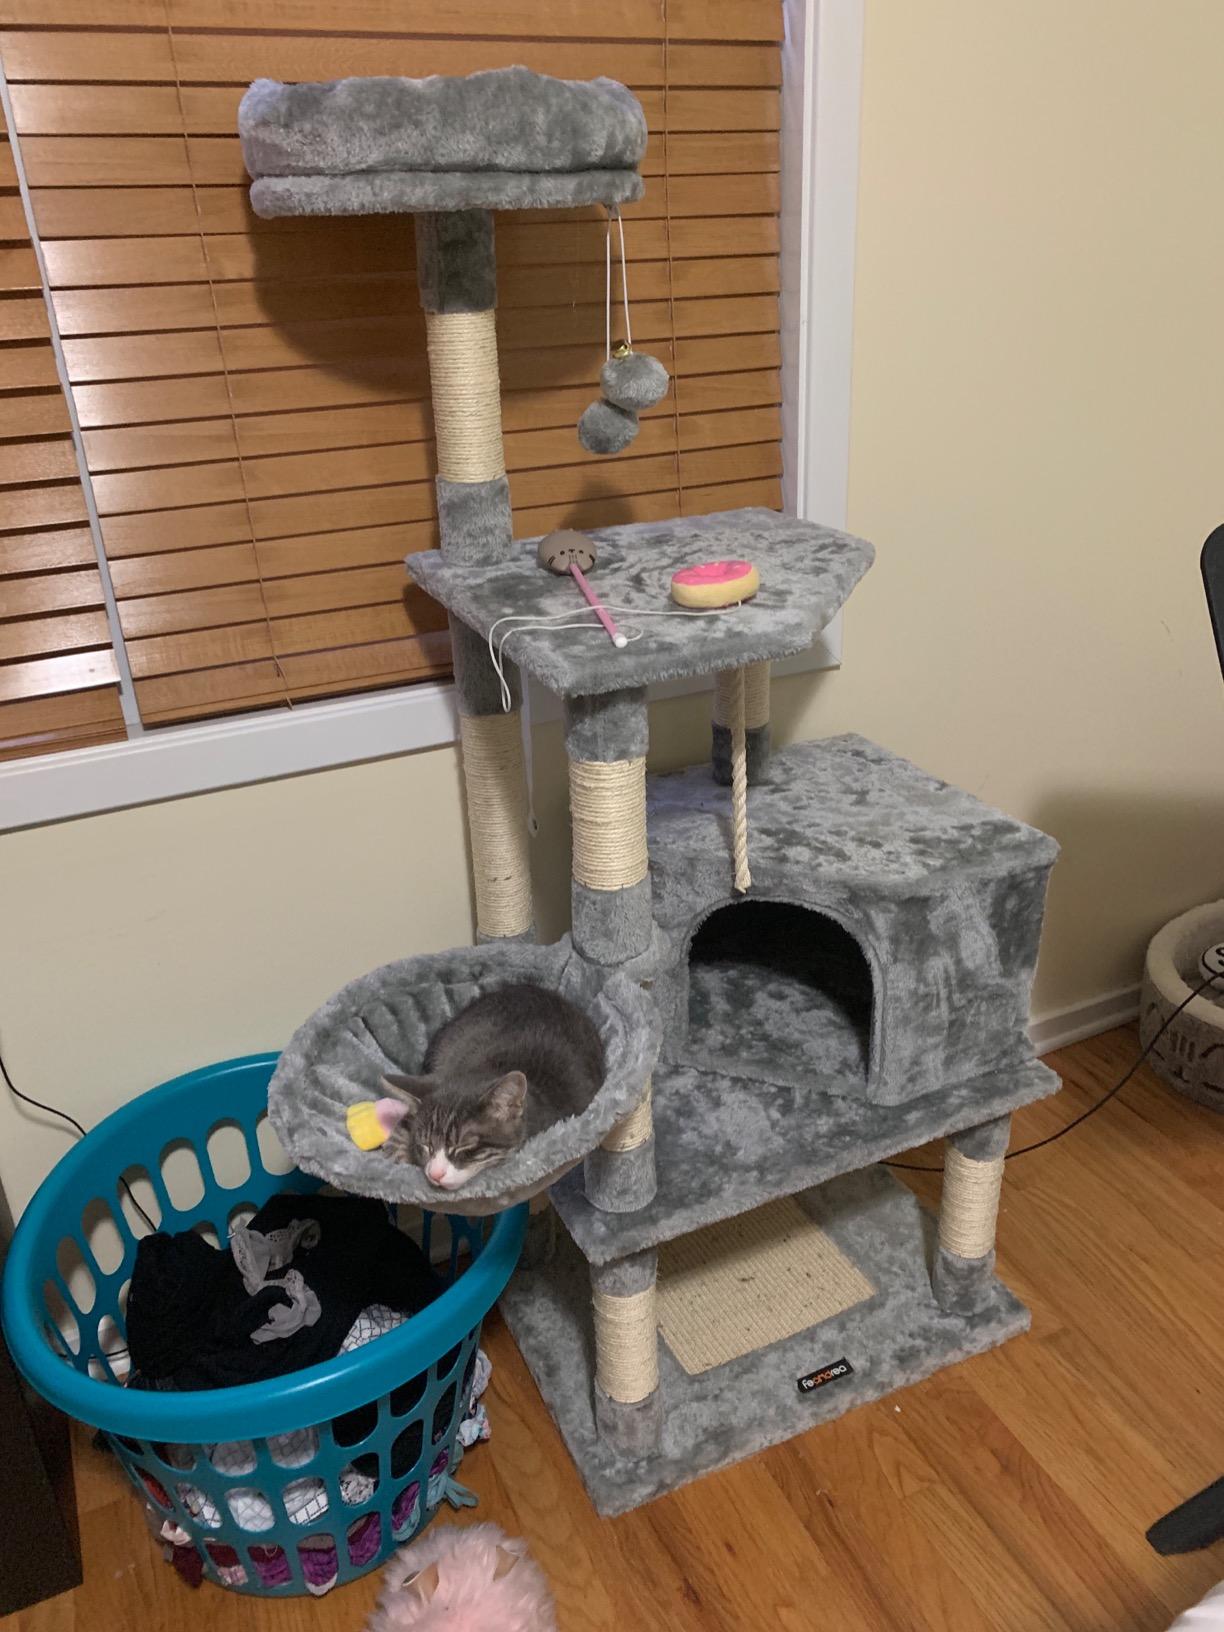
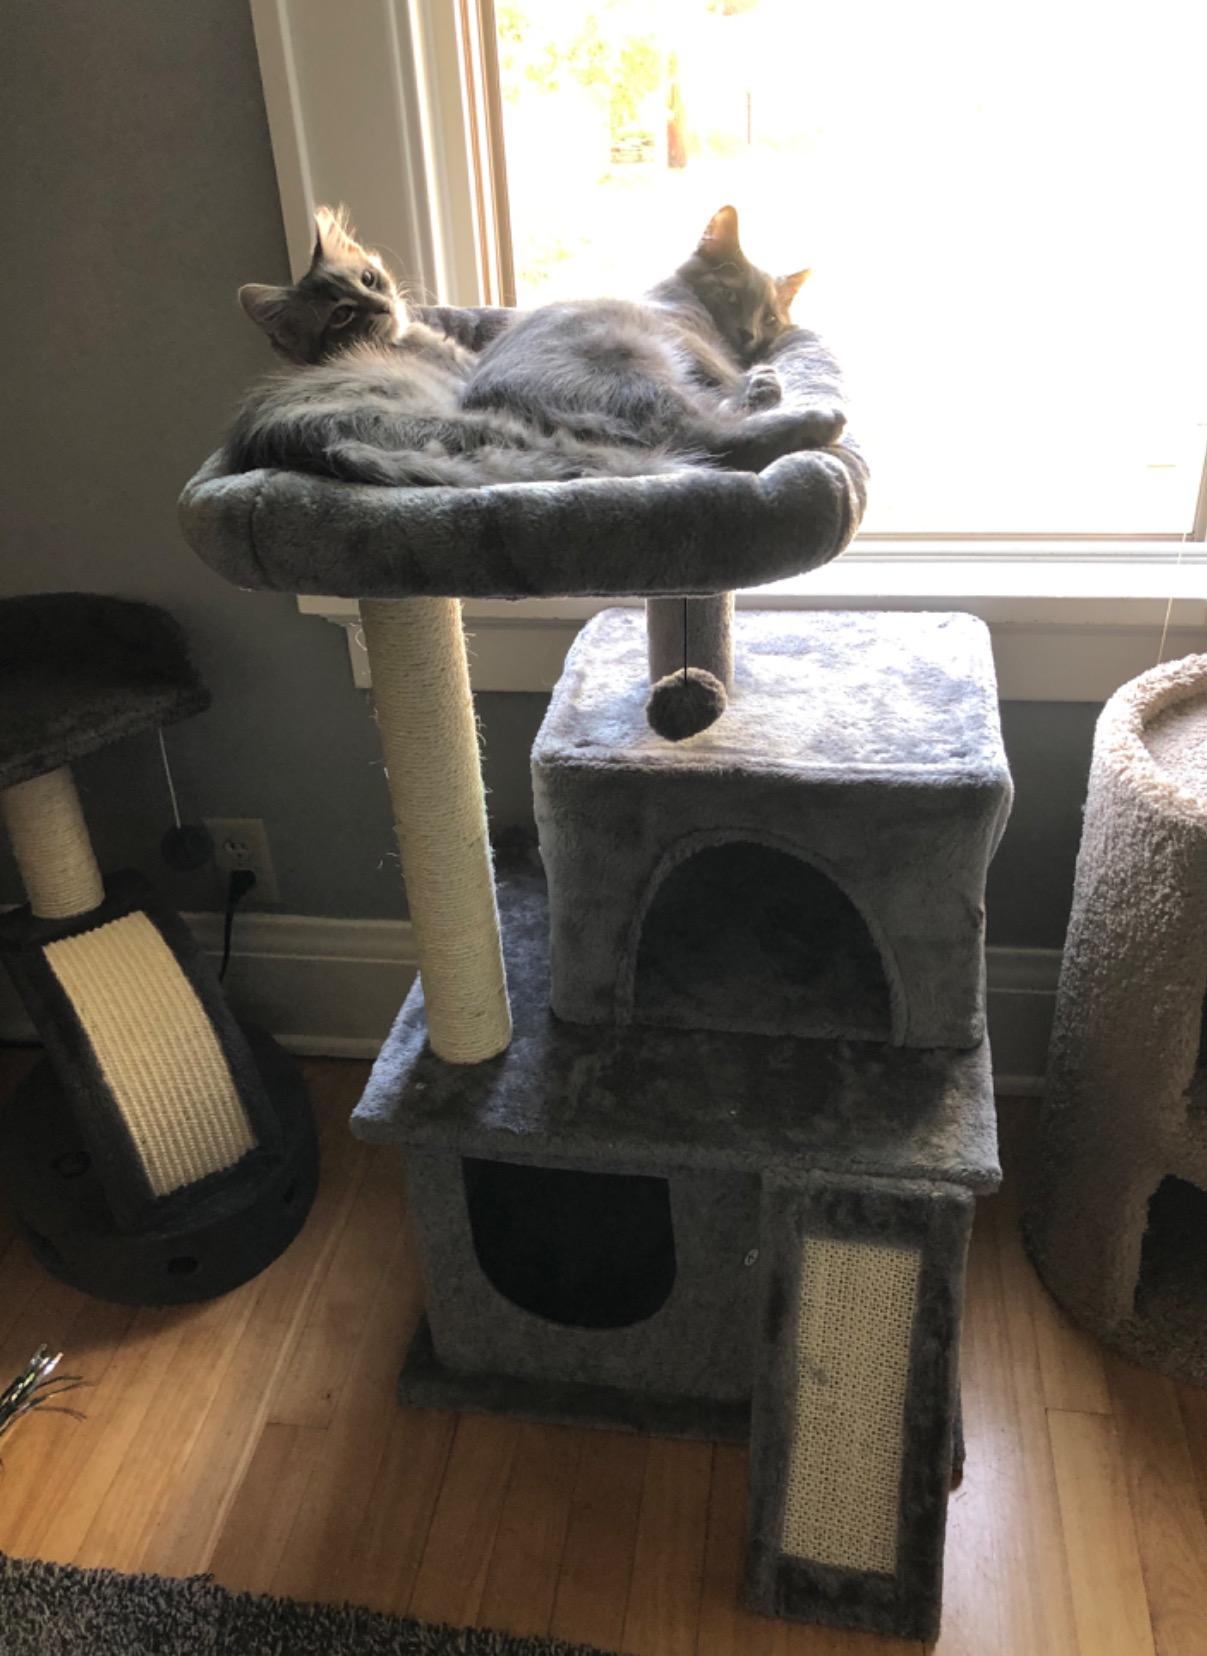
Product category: items_cat tree
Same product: no